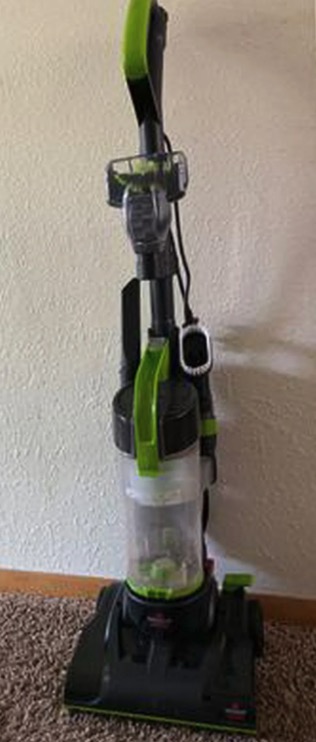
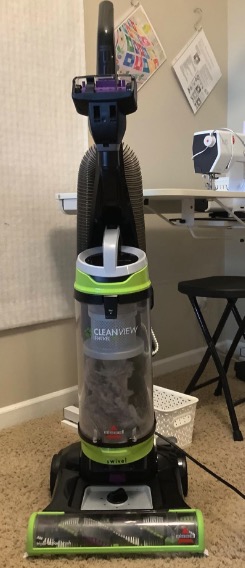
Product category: items_vacuum
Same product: no